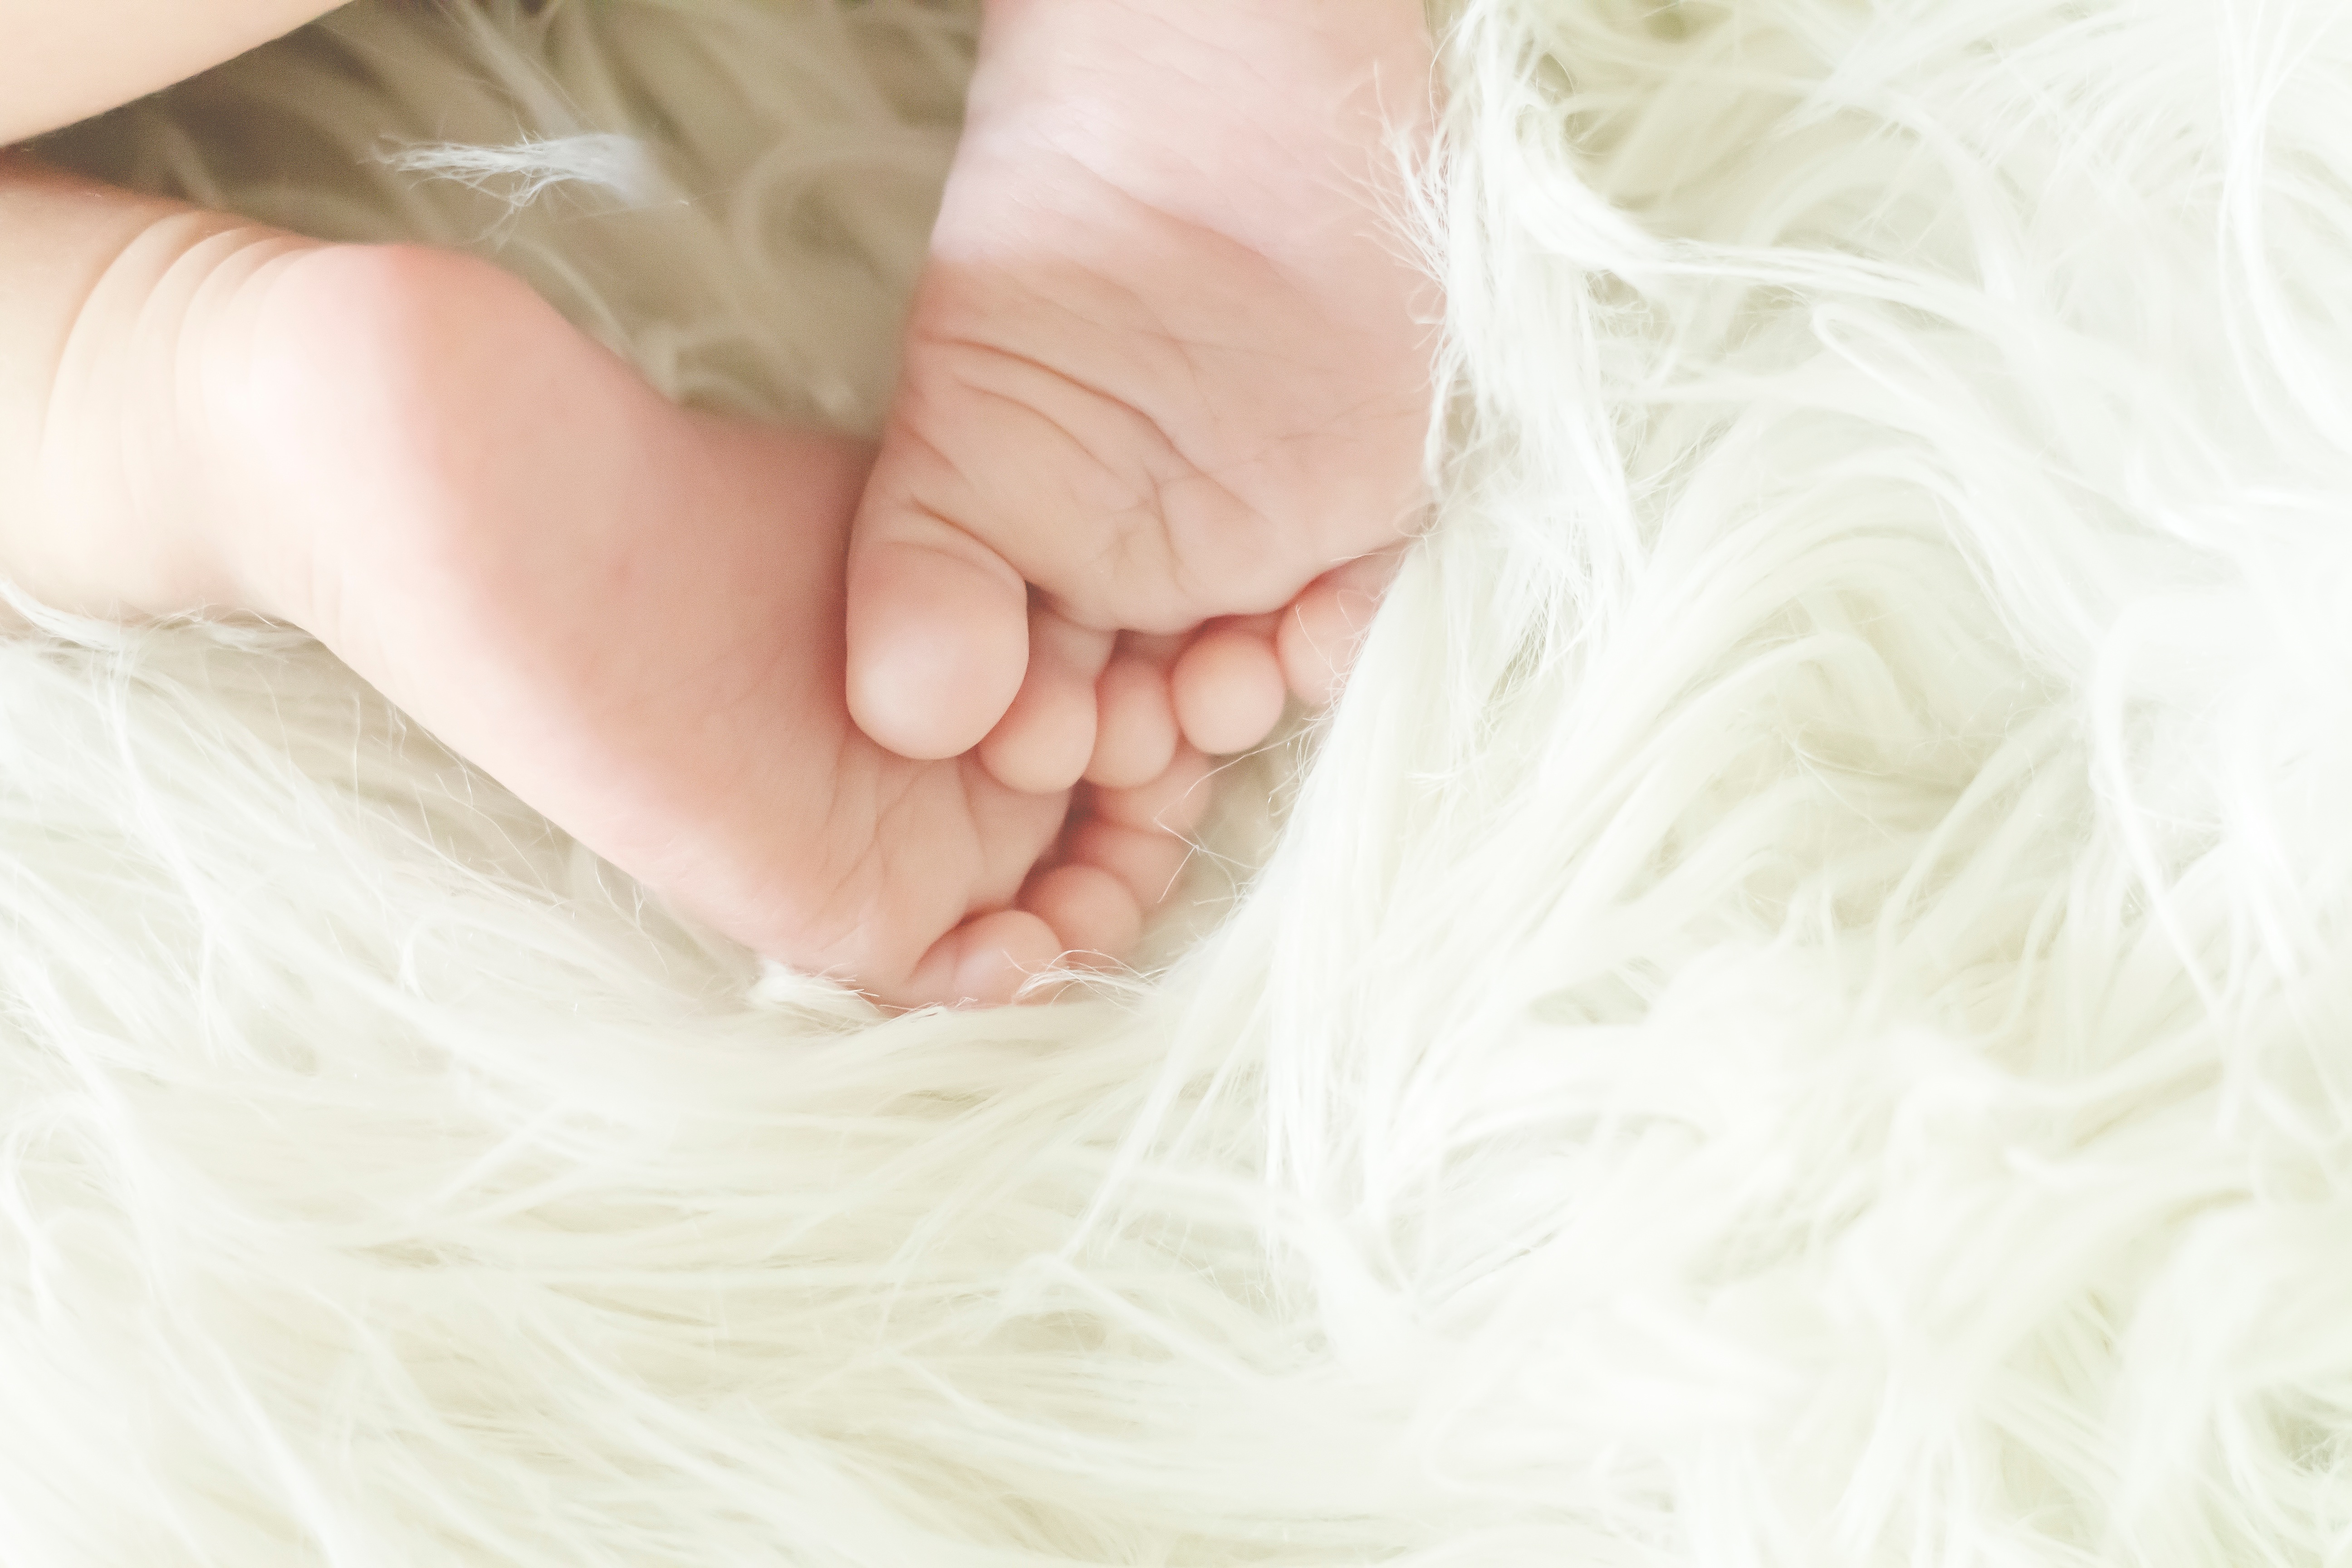
hand, white, leg, finger, child, ear, close up, human body, infant, skin, sense